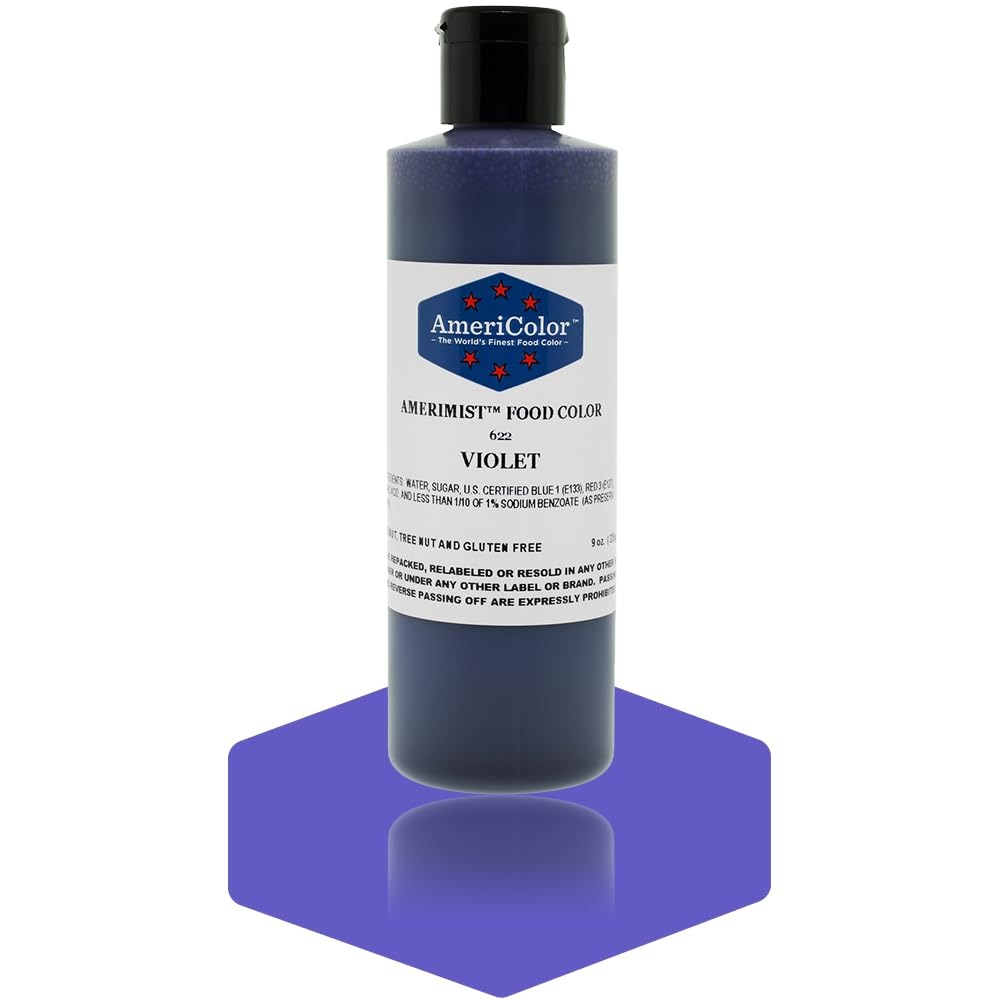
Item Name: AmeriColor AmeriMist Violet Airbrush Food Color, 9 oz
Bullet Point 1: One 9 oz bottle of AmeriMist airbrush food color
Bullet Point 2: Super strong, highly concentrated color—goes farther to save you money
Bullet Point 3: Works beautifully when sprayed onto hard to color icings
Bullet Point 4: Can be painted on with a brush or used in an airbrush unit
Bullet Point 5: No need to dilute, cleans up easily with water
Product Description: AmeriMist is a super-strength, highly concentrated spray-on air brush food color that is extremely effective—even on hard to color non-dairy whipped toppings and icings. AmeriMist air brush colors prevent the need to over-spray, eliminating water spots and preventing icing from breaking down. AmeriMist is available in the same colors as AmeriColor Soft Gel Paste, with the same vibrant tones.
Value: 9.0
Unit: Fl Oz

Price: 16